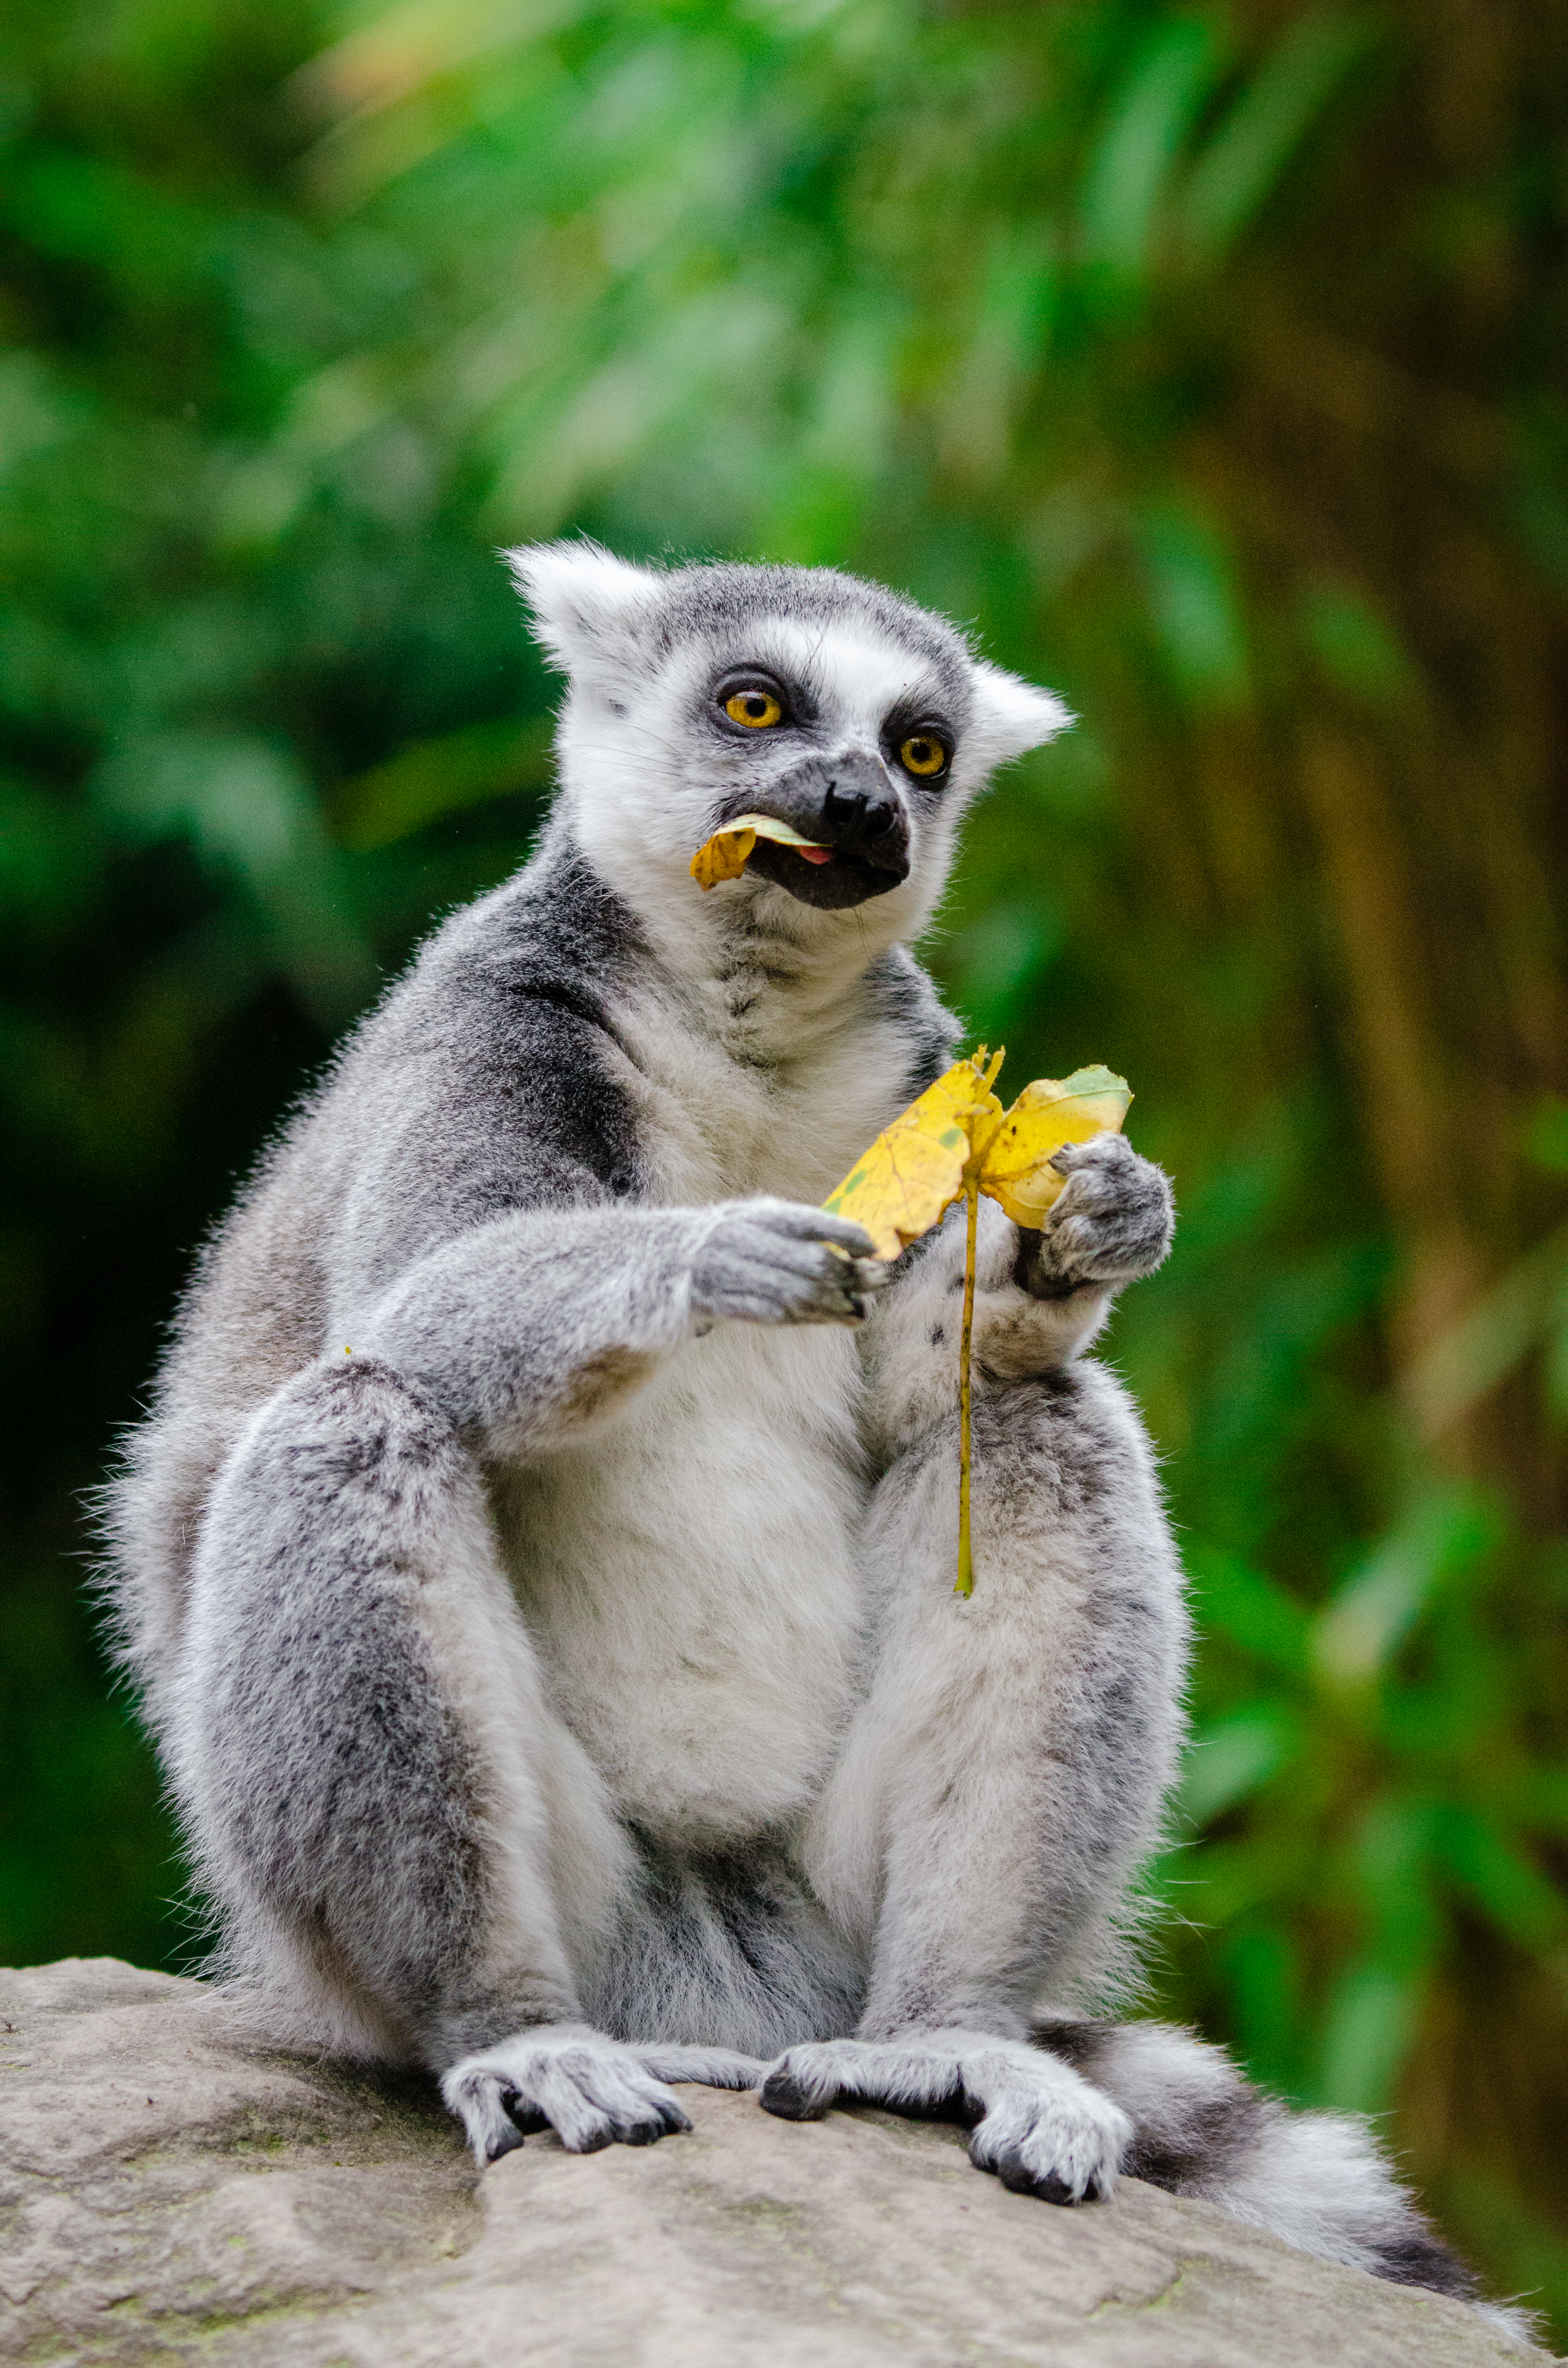
tree, nature, bokeh, ring, feet, animal, cute, wildlife, zoo, fur, red, sitting, natural, mammal, nikon, baby, fauna, primate, world, eyes, festival, cool image, de, hands, infant, animals, endangered, madagascar, vertebrate, cola, natur, tier, ss, fell, augen, grn, baum, kinder, adorable, lemur, d7000, niedlich, tierpark, tailed, catta, katta, tierpart, hnde, fse, madagaskar, cua, anellada, anillada, babies, kind, iucn, list, maki, lemuridae, strepsirrhini, macaque